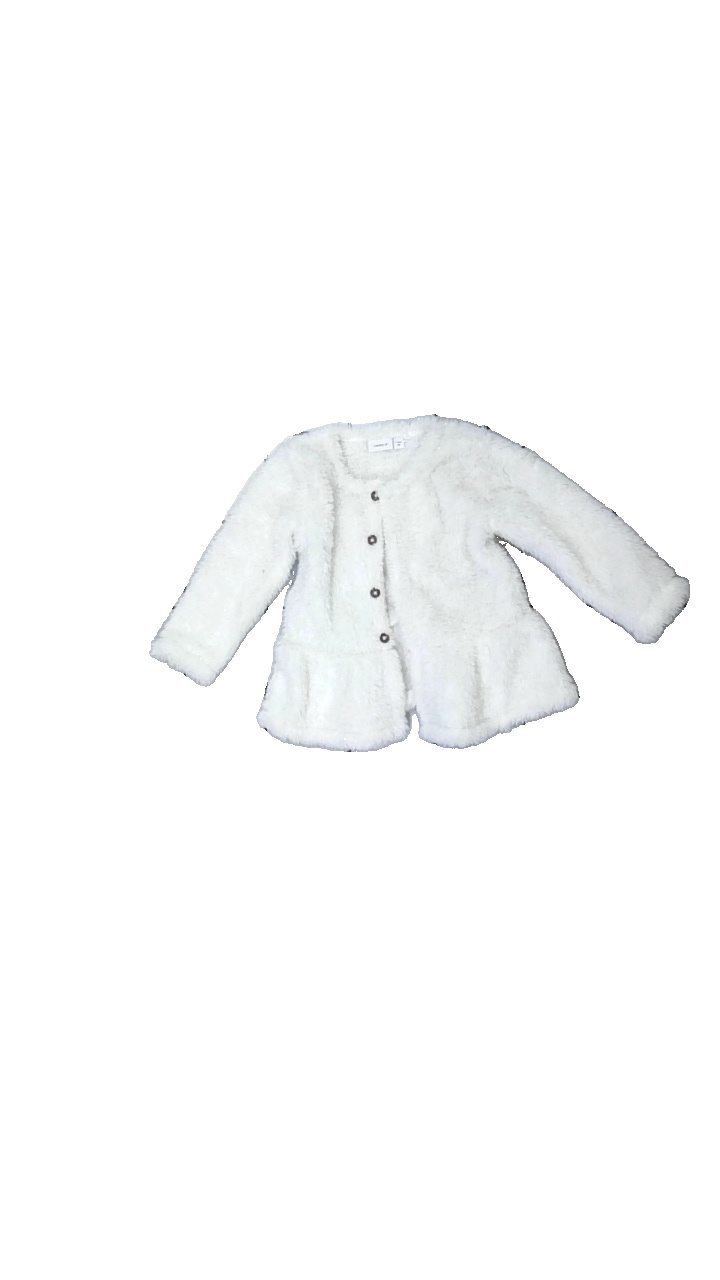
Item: Cardigan (Children)
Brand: Name It
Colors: White
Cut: Regular
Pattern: Metallic
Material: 100% Polyester
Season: All
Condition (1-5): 5
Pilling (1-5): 5
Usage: Reuse
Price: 50-100